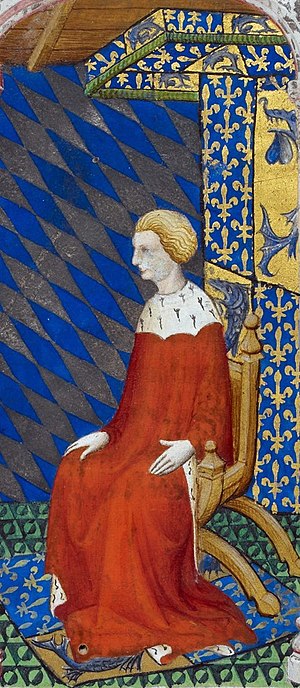
Isabella af Bayern / Børn
Isabella af Bayern var dronning af Frankrig mellem 1385 og 1422. Hun blev født i Huset Wittelsbach som den ældste datter af hertugen Stefan 3. af Bayern-Ingolstadt og Taddea Visconti af Milano. I en alder af 15 eller 16 år blev Isabella sendt til den unge Kong Karl 6. af Frankrig. Parret blev gift sig tre dage efter deres første møde.